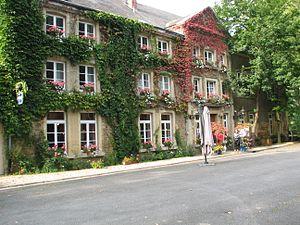
Le domaine de Clémarais, à Aubange This is a photo of a monument in Wallonia, number: 81004-CLT-0019-01
Le domaine du Clémarais ou domaine de Clémarais est un complexe de bâtis classé situé dans la commune belge d'Aubange en province de Luxembourg, et composé des vestiges d'un ancien château du XIᵉ siècle et d'une ferme du XIXᵉ, le tout entouré d'un parc.
Aubange est une ville francophone de Belgique située en Région wallonne et en Ardenne belge dans le Pays d’Arlon et dans la province de Luxembourg Elle tient son nom du village d'Aubange qui est une localité en faisant partie ainsi qu'une des quatre sections de la commune.